Andrew Wawn

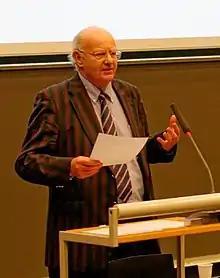
Andrew Wawn addresses the 2013 Symposium in Honour of George Stephens (1813-1895)

Andrew Nicholas Wawn (born October 1944) is emeritus professor of Anglo-Icelandic literature at the University of Leeds and an expert on Old Norse sagas and their reception in the modern era.